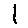
Label: 1